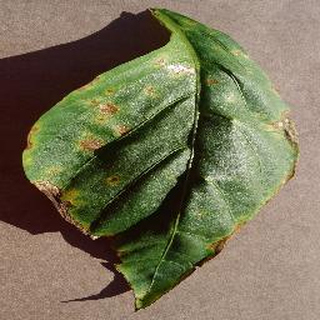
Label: bell_pepper_bacterial_spot